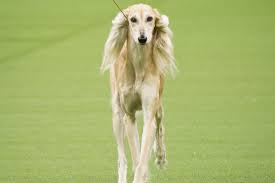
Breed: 206-n000051-Saluki